Pravčická brána

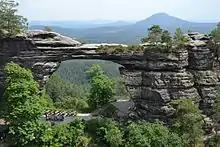
View of Pravčická brána

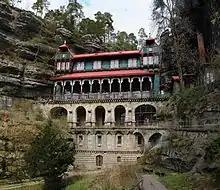
Sokolí hnízdo Hotel next to the arch

The Pravčická brána (in English also "Pravčice Gate", "Pravčická Gate" or "Pravcicka Gate") is a narrow rock formation in Bohemian Switzerland in the Czech Republic, approx. 3 km northeast of Hřensko. With a span of 26.5 metres, an inside height of 16 metres, 8 metre maximum width and 3 metre arch, it is the largest natural sandstone arch in Europe, and one of the most striking nature monuments in the Elbe Sandstone Mountains. It is protected as a national nature monument.